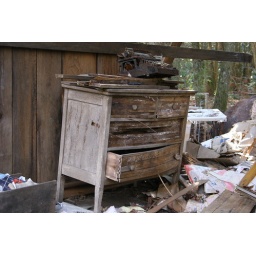
clarence newton road - near blowing rock - january 1 2009